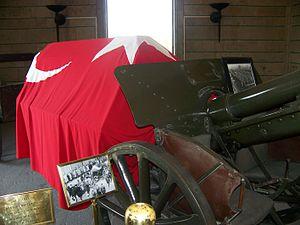
Kemal Atatürk, communément appelé Mustafa Kemal Atatürk ou parfois simplement Mustafa Kemal, né en 1881 à une date inconnue à Salonique et mort le 10 novembre 1938 à Istanbul, est un homme d'État turc, fondateur et premier président de la République de Turquie de 1923 à 1938.